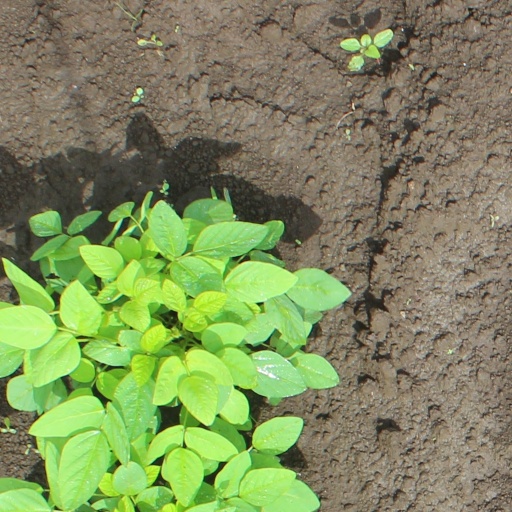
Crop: soybean